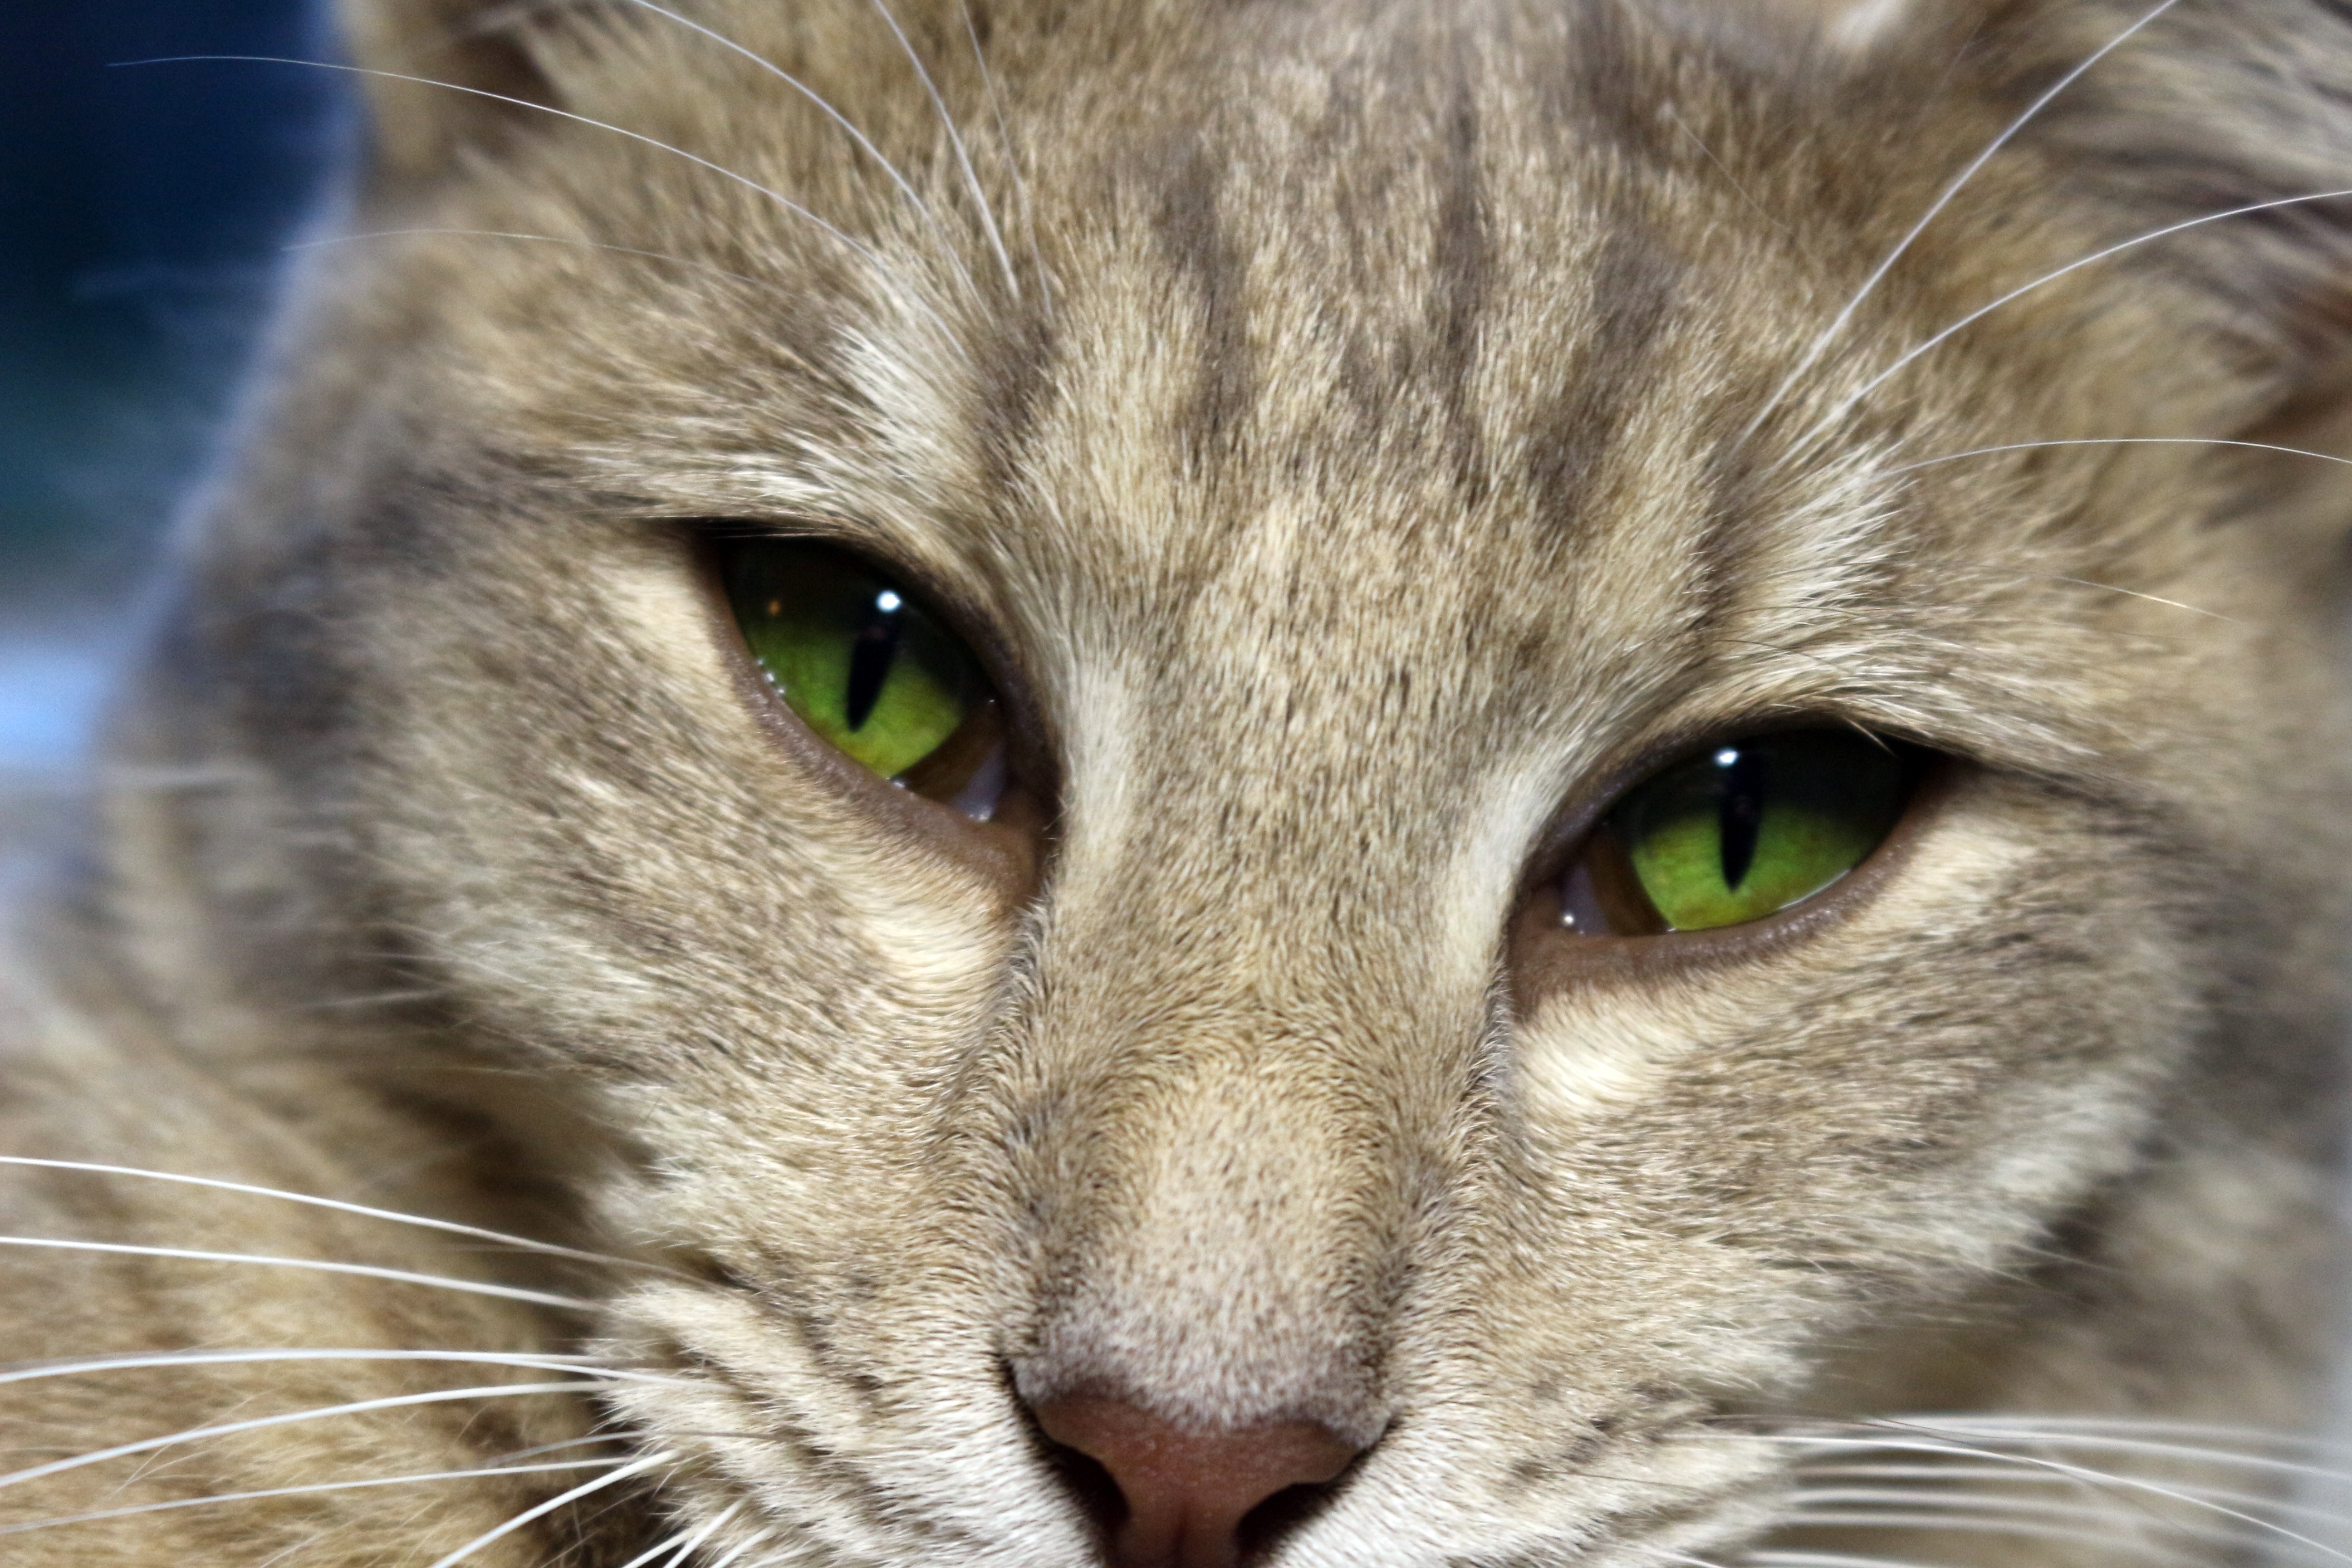
kitten, cat, mammal, fauna, close up, nose, whiskers, snout, eye, vertebrate, mieze, mackerel, tiger cat, cat face, cat's eye, tabby cat, european shorthair, wild cat, small to medium sized cats, cat like mammal, domestic short haired cat, pixie bob, rusty spotted cat